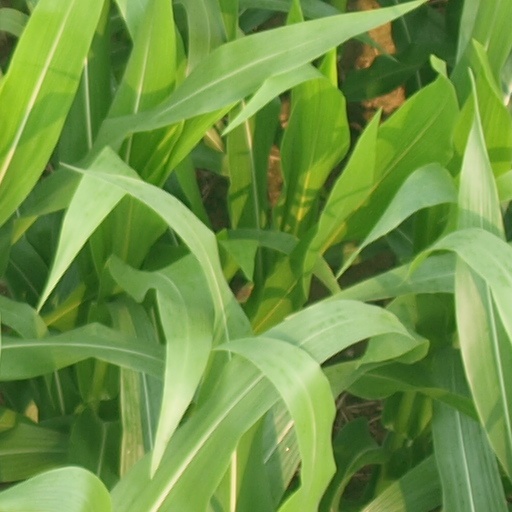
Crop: maize; corn